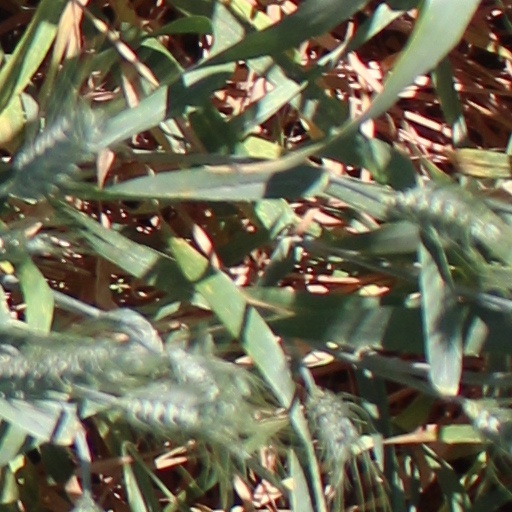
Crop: wheat